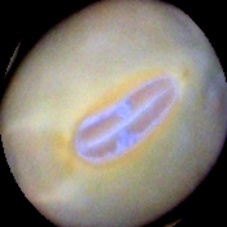
Label: Immature